Cristina Alberdi

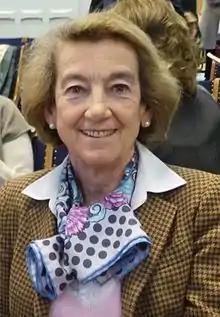

Cristina Alberdi (22 February 1946 – 27 June 2024) was a Spanish politician and lawyer. She served as minister of social affairs from 1993 to 1996.